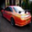
Label: automobile